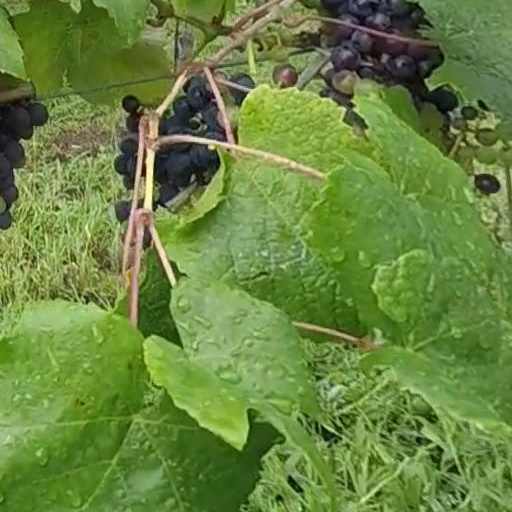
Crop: grape